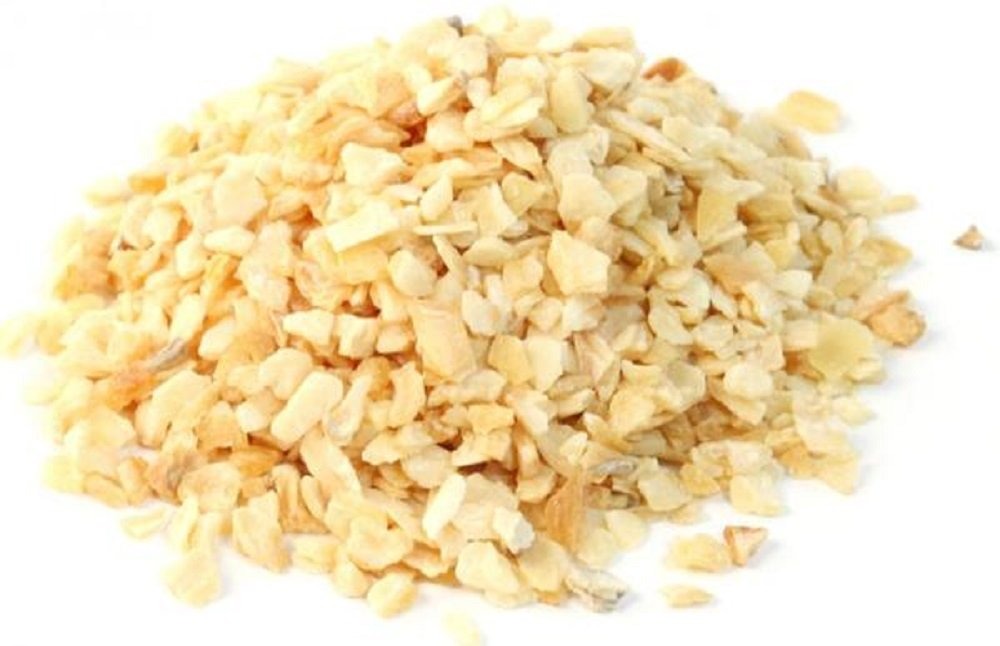
Item Name: Dried Minced Garlic by Its Delish, 1 lb (16 Oz Bag) – All natural, No Preservatives, No Artificial Flavor Added, Certified Kosher
Bullet Point 1: 🧄 DRIED MINCED GARLIC 🧄 – To peel garlic & preserve it was a hard task indeed. Dried Minced Garlic by Its Delish is a perfect substitute of a pungent smelling garlic. We deliver more fresh minced garlic that is intense than garlic powder, but smoother and more mellow than raw garlic. Add a new and fresh flavor of minced garlic to your most favorite dishes.
Bullet Point 2: 💛 NATURAL TASTE WITH FITNESS 💛 – Dried Minced Garlic by Its Delish is a sound and present day selection of gourmet specialists to cook in hotels and restaurants. It is regularly used to improve your culinary involvement in generous flavor and striking taste. Spare yourself from the long system of peeling and include our minced garlic for an aromatic taste.
Bullet Point 3: 🔆 GREAT VALUE BULK 🔆 – It's Delish offers various sizes in bags bulk style and jars as well. There are no artificial synthetic substances or flavors utilized at any phase of developing and handling.
Bullet Point 4: 🔥 A MUST HAVE PAIR 🔥 – Give a new boost and energy to your dishes with It’s delish minced garlic. Use our minced garlic in soups, stews, rubs, dressings and marinades. It pairs well with basil, chili, coriander, dill, ginger, Italian herbs, parsley and turmeric. It can also be used for garnishing purpose.
Bullet Point 5: 💫 SATISFACTION GUARANTEED 💫 – We provide premium quality, non-GMO, certified kosher OU packaged in the USA. No additives or artificial flavors. You can order direct from the factory. Feel free to contact if you have any issue with our product. Warranty assured!
Product Description: <p><strong>Dried Minced Garlic by Its Delish, 1 lb Bulk Bag</strong></p><p>Dried Minced Garlic by Its Delish helps to inspire menus and bring sharp, and bold flavor to exquisite dishes like soups, stews, dishes, sauces, and plates of mixed greens.</p><p>Add a new tasty delight to fish, potato, pasta plate of mixed greens, and a lot more dishes with our minced garlic.</p><p>There are no artificial chemicals, flavors, or additives used.</p><p>Order our premium quality, non-GMO, certified kosher product directly from the factory.</p><p><strong>About It's Delish!</strong></p><p>It's Delish was established in 1992 and is located in North Hollywood, California. It's Delish is a food manufacturer and distributor who produces over 500 gourmet food products including licorice, sour belts, taffies, caramels, Jordan almonds, chocolates, nuts, fruits, trail mixes, spices, and the spice blends. It's Delish also produces organics and all-natural products. We give you the opportunity to order from the factory direct!</p><p>It's Delish! prides itself on the four pillars that are at the foundation of everything we do.</p><p>Innovation Quality Value Service</p>
Value: 1.0
Unit: Count

Price: 18.99